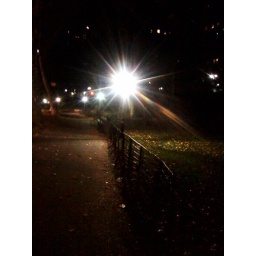
Taken during a night dog walk. It's actually pretty brightly lit on the road by the lake.